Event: Nepal Earthquake
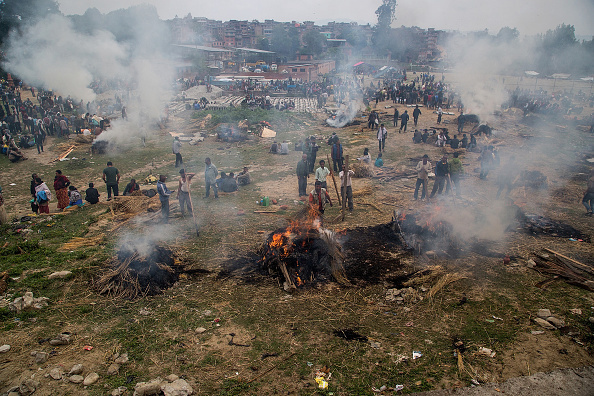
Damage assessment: no_damage